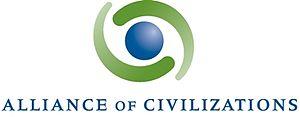
L'Alliance des civilisations des Nations unies est une organisation de l'ONU, dont le Haut représentant, nommé le 7 janvier 2019 par le secrétaire général de l'ONU Antonio Guterres, est Miguel Angel Moratinos, ancien ministre espagnol des affaires étrangères et Représentant spécial de l'Union européenne pour le Moyen-Orient. Précédé par Jorge Sampaio, ex-président du Portugal et Nassir Abdulaziz Al-Nasser, Miguel Angel Moratinos est le troisième Haut représentant de l'Alliance. Ce forum a été établi en 2005, à l'initiative des gouvernements espagnol et turc, respectivement dirigés par les Premiers ministres José Luis Rodríguez Zapatero et Recep Tayyip Erdoğan. Basée à New York, l'Alliance travaille aussi bien avec les États que la société civile et des organismes privés. L'Alliance est soutenue par plus de 130 organisations, étatiques et autres.